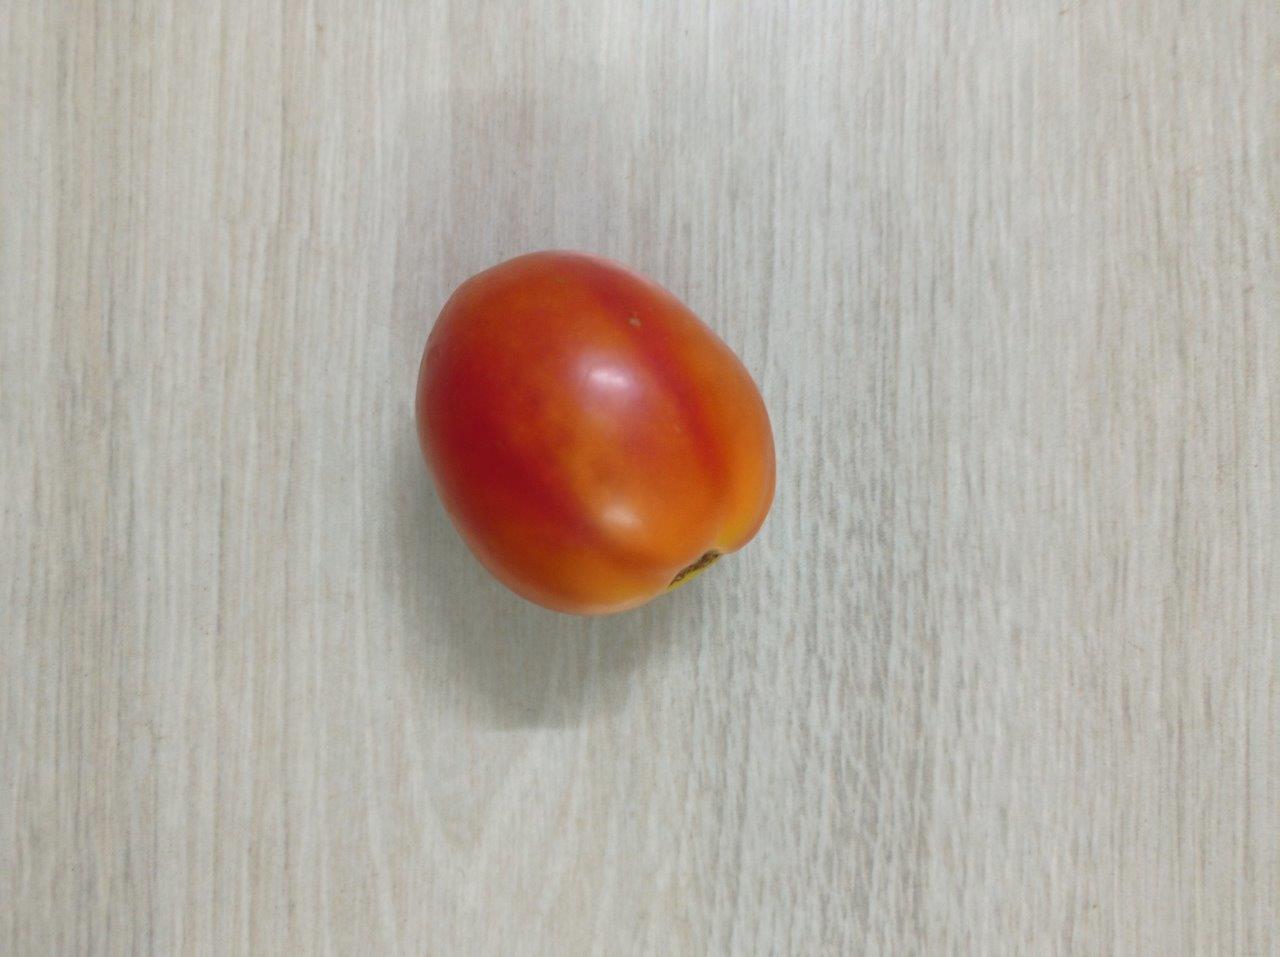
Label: Fresh